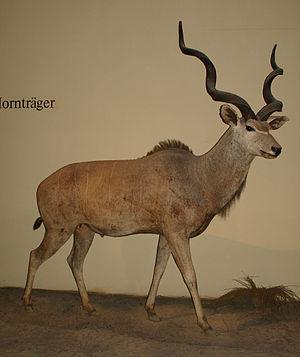
Le musée d'histoire naturelle de Berlin est le principal musée d'histoire naturelle de la ville de Berlin, capitale de l'Allemagne. En allemand ce musée est depuis longtemps connu sous le nom de Museum für Naturkunde tel que cela peut être lu sur la façade du bâtiment mais pour le distinguer des autres musées de ce même type, le monde germanophone se réfère aussi à lui comme le Museum für Naturkunde in Berlin. Le nom officiel du Musée a changé plusieurs fois au fil de son histoire. Du fait d’être entré en 2009 dans la Communauté Leibniz, le nom officiel du Musée est actuellement Museum für Naturkunde – Leibniz-Institut für Evolutions- und Biodiversitätsforschung.